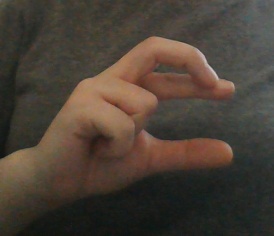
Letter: thal